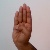
The image shows a hand gesture representing the letter 'B' in Indian Sign Language.